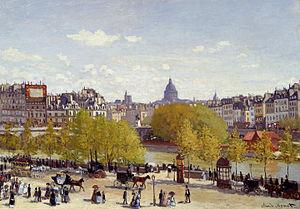
Ce tableau rassemble les peintures de Claude Monet, par dates, et par thèmes à chaque fois que cela était pertinent. Les séries qui font déjà l'objet d'un article ne sont mentionnées que par le lien.
Le quai du Louvre est un quai situé le long de la Seine, à Paris, dans le 1ᵉʳ arrondissement.